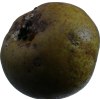
Label: pear